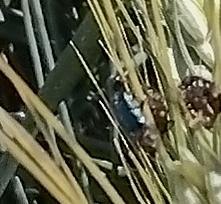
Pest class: predators